Proposed expansion of the New York City Subway

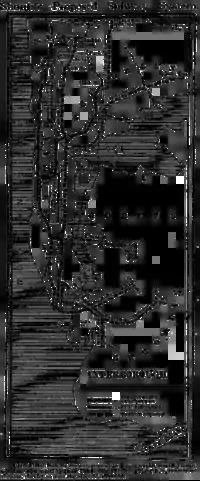
A 1910 plan for an IRT expansion

The Triborough System was a proclamation for new subway lines to the Bronx and Brooklyn. The new lines include the IRT Lexington Avenue Line, IRT Pelham Line, and IRT Jerome Avenue Line. The Manhattan Bridge line described below later became the BMT West End Line, BMT Fourth Avenue Line, the BMT Sea Beach Line, and the Nassau Street loops.